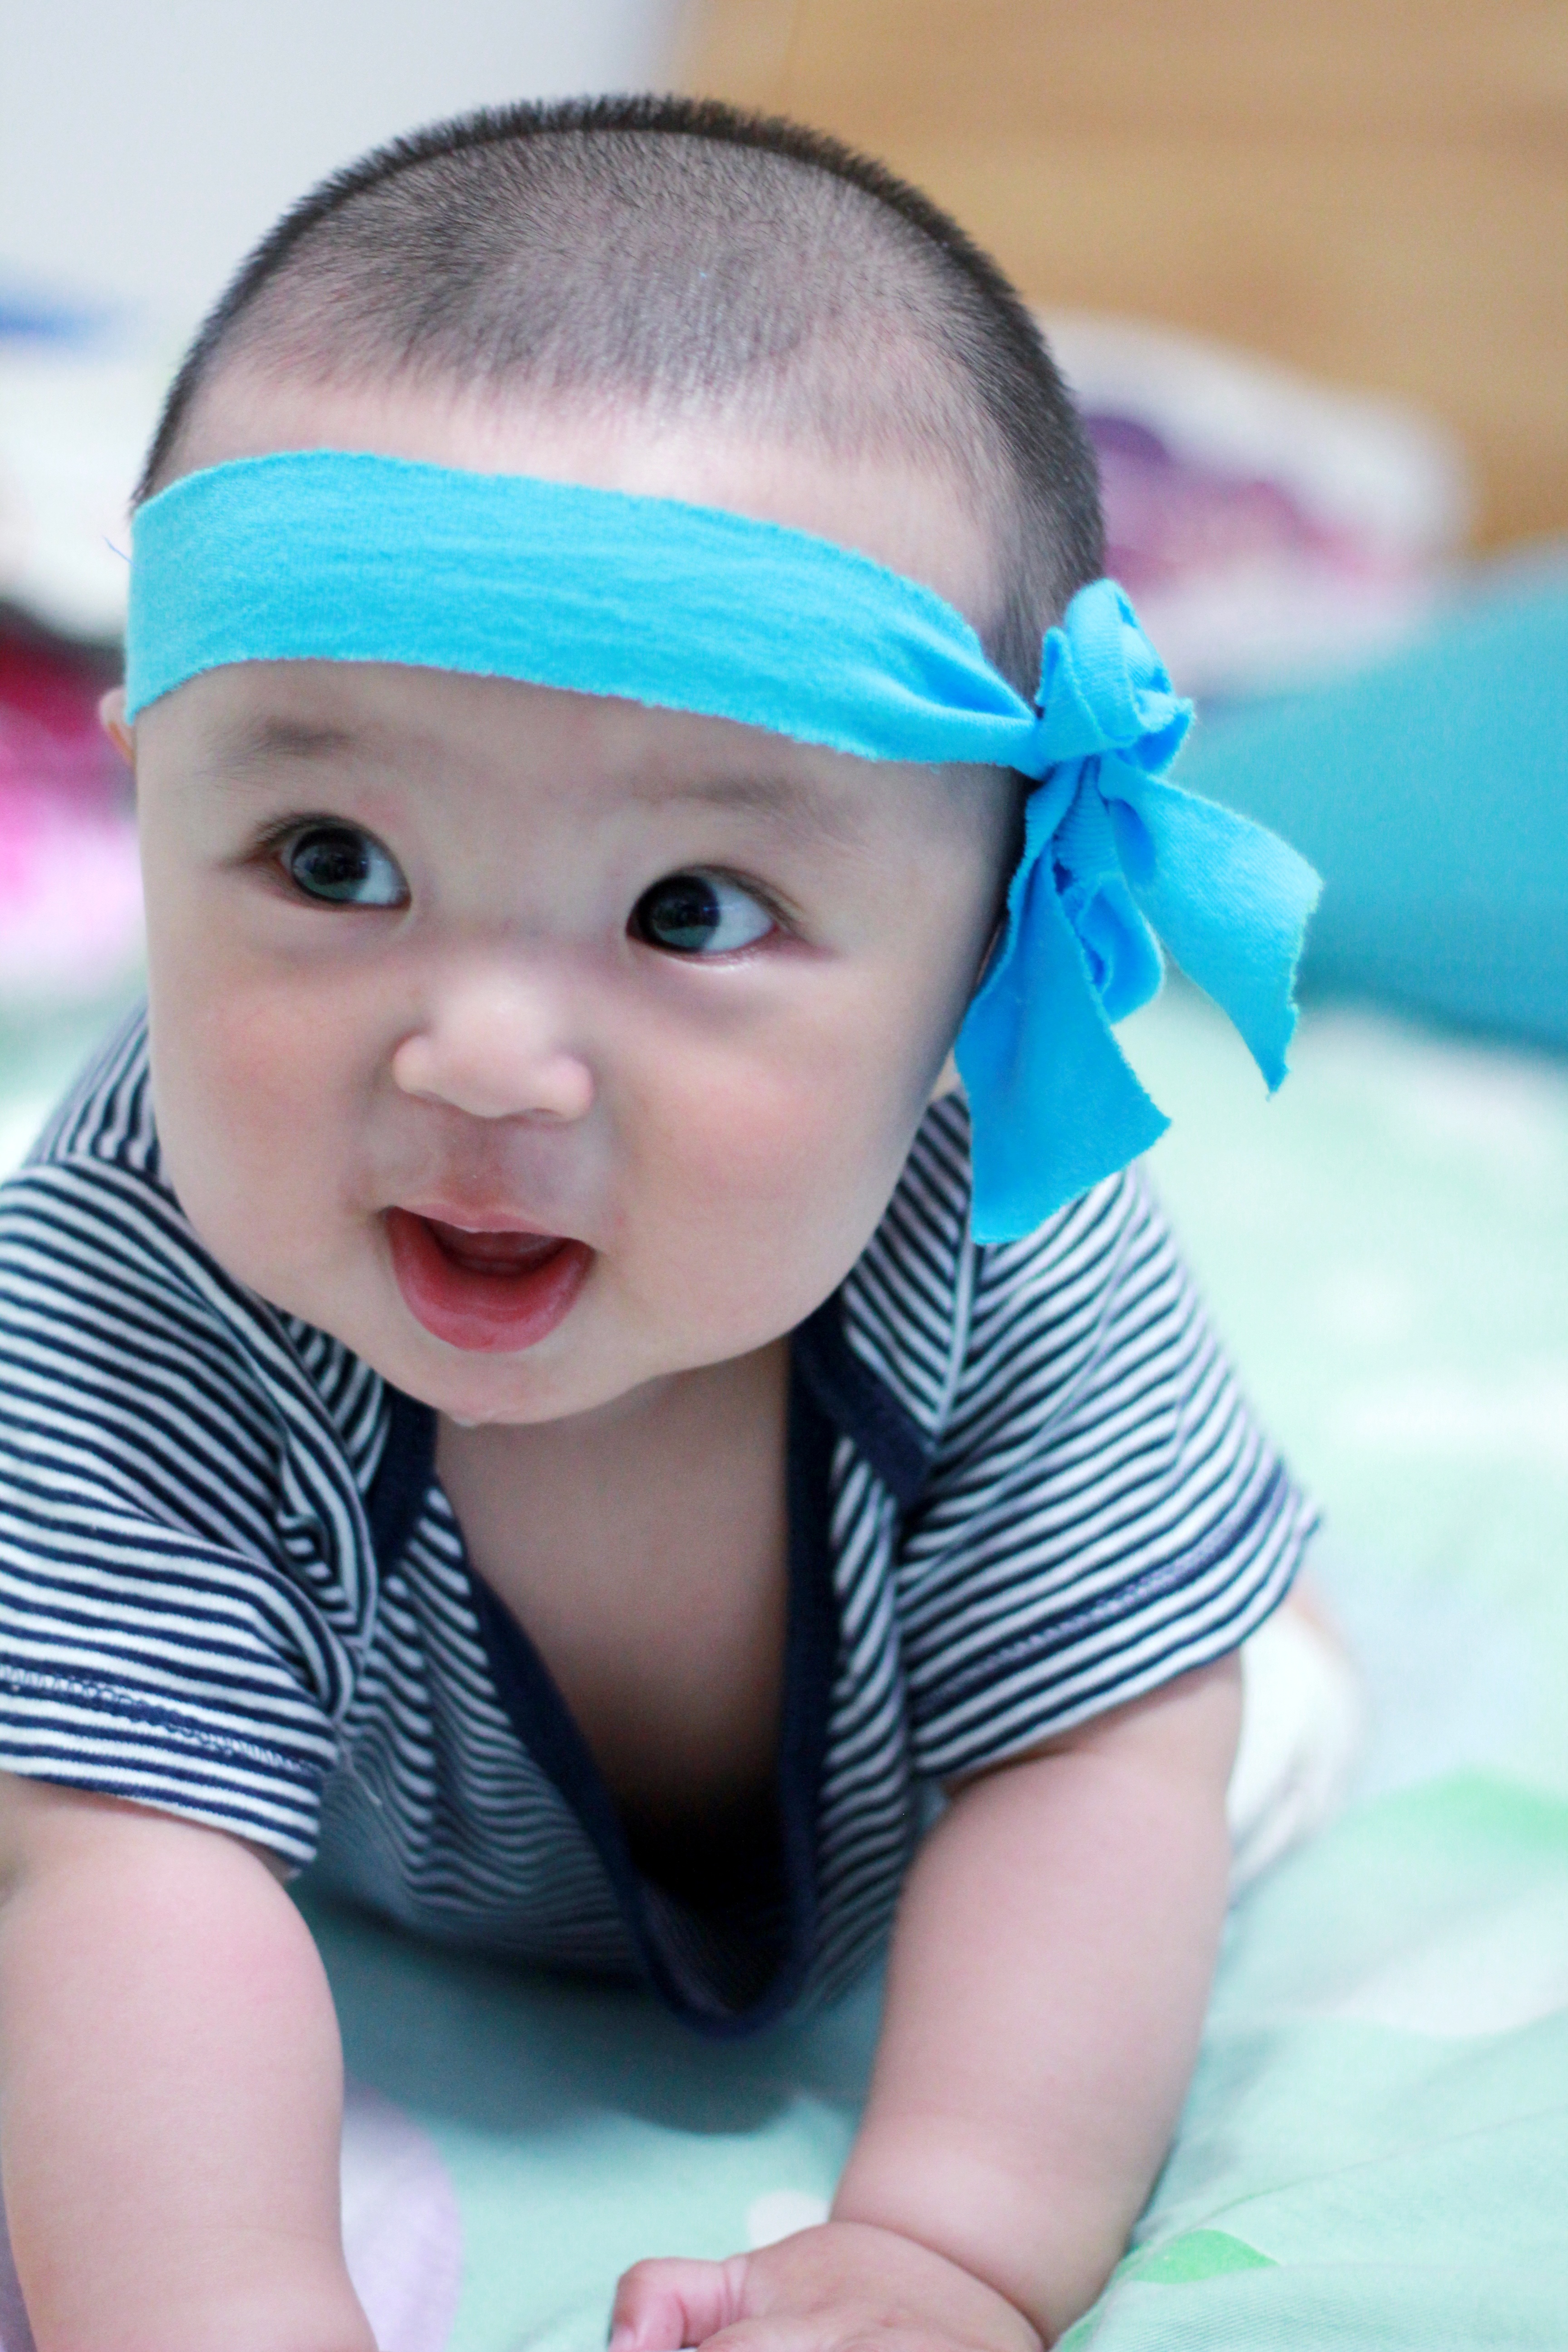
person, girl, play, cute, portrait, child, blue, clothing, pink, facial expression, childhood, smile, face, kids, infant, toddler, eye, head, skin, beauty, organ, moe, portrait photography, childlike